Vitiligo

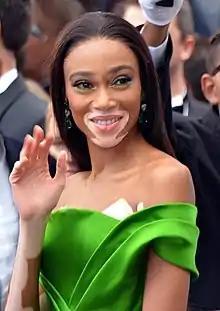
Winnie Harlow

The change in appearance caused by vitiligo can impact a person's emotional and psychological well-being. It may create difficulty in becoming or remaining employed, particularly if vitiligo develops on visible areas of the body, such as the face, hands, or arms. Participating in a vitiligo support group may improve social coping skills and emotional resilience.